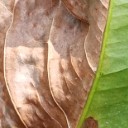
Label: Phoma